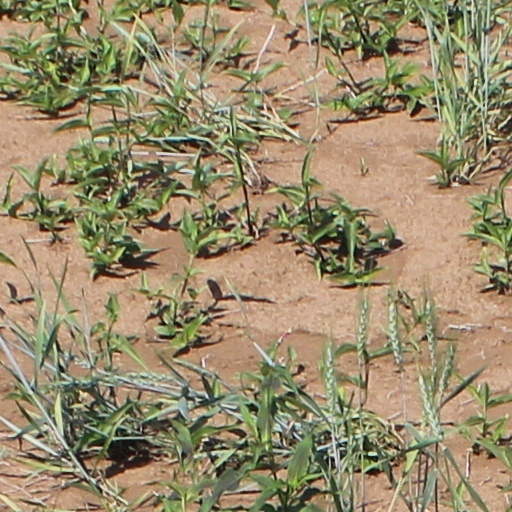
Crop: wheat